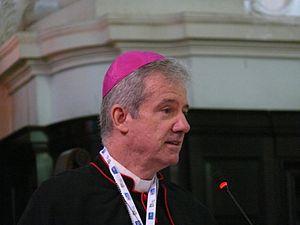
Monseigneur Christian Lépine, archevêque de Montréal (Canada) pendant les Journées Mondiales de la Jeunesse 2013 à Rio de Janeiro (Brésil).
Montréal /ˈmɔ̃ˌʁeal/ est la plus importante ville du Québec et la deuxième ville la plus peuplée du Canada, après Toronto et avant Vancouver. Elle se situe principalement sur l’île fluviale de Montréal, sur le fleuve Saint-Laurent dans le Sud du Québec, dont elle est la métropole.
Christian Lépine, né à Montréal le 18 septembre 1951, est un prélat catholique canadien. Il est archevêque de Montréal depuis le 20 mars 2012.